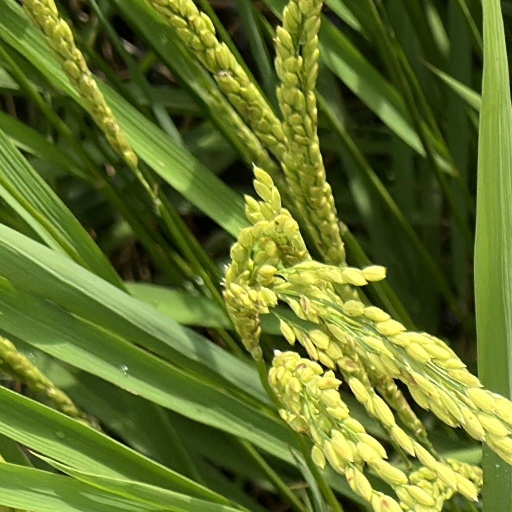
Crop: rice